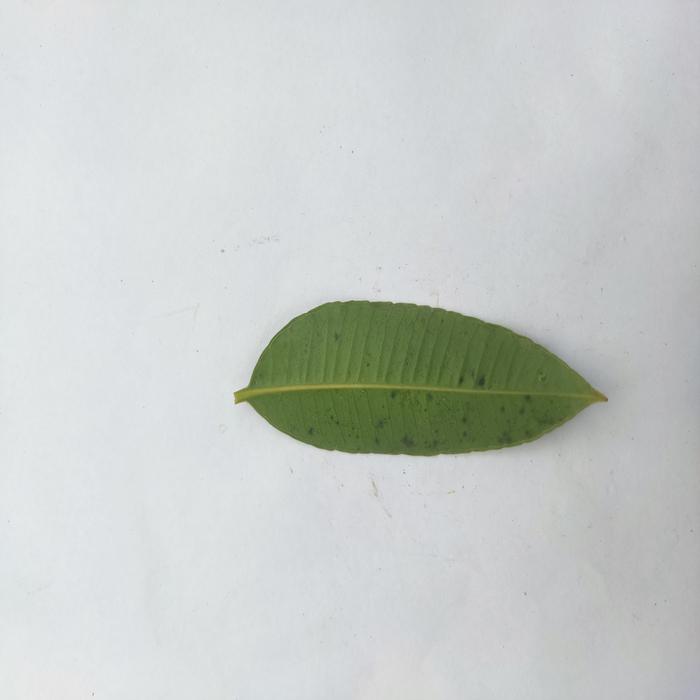
Crop: Hog Plum
Leaf condition: Heathy_Leaf